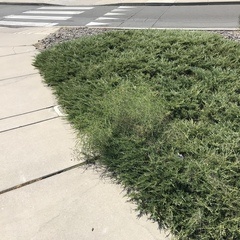
Species: Lactrodectus_hesperus